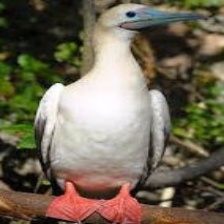
Species: ABBOTTS BOOBY
Scientific name: PAPASULA ABBOTTI